Piassava

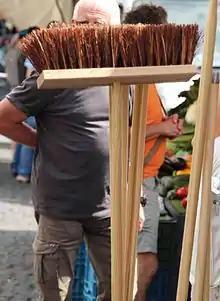
Piassava broom at a market

Piassava, also piaçava, piaçaba, piasaba, pissaba, piassaba, and piaçá, is a fibrous product of Brazilian palm species "Attalea funifera" and "Leopoldinia piassaba". It is often used in making brooms and for other purposes.